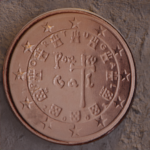
Coin value: 1cent
Country: pt
Edition: standard